Moshe Schnitzer

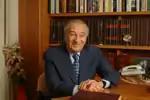
Schnitzer in 2004

Moshe Schnitzer (1921 – August 16, 2007) was a Romanian Jewish immigrant to Israel who became a key player in the international diamond trade. From 1967 to 1993 he was President of the Israel Diamond Exchange (IDE), which became the world's largest diamond exchange.